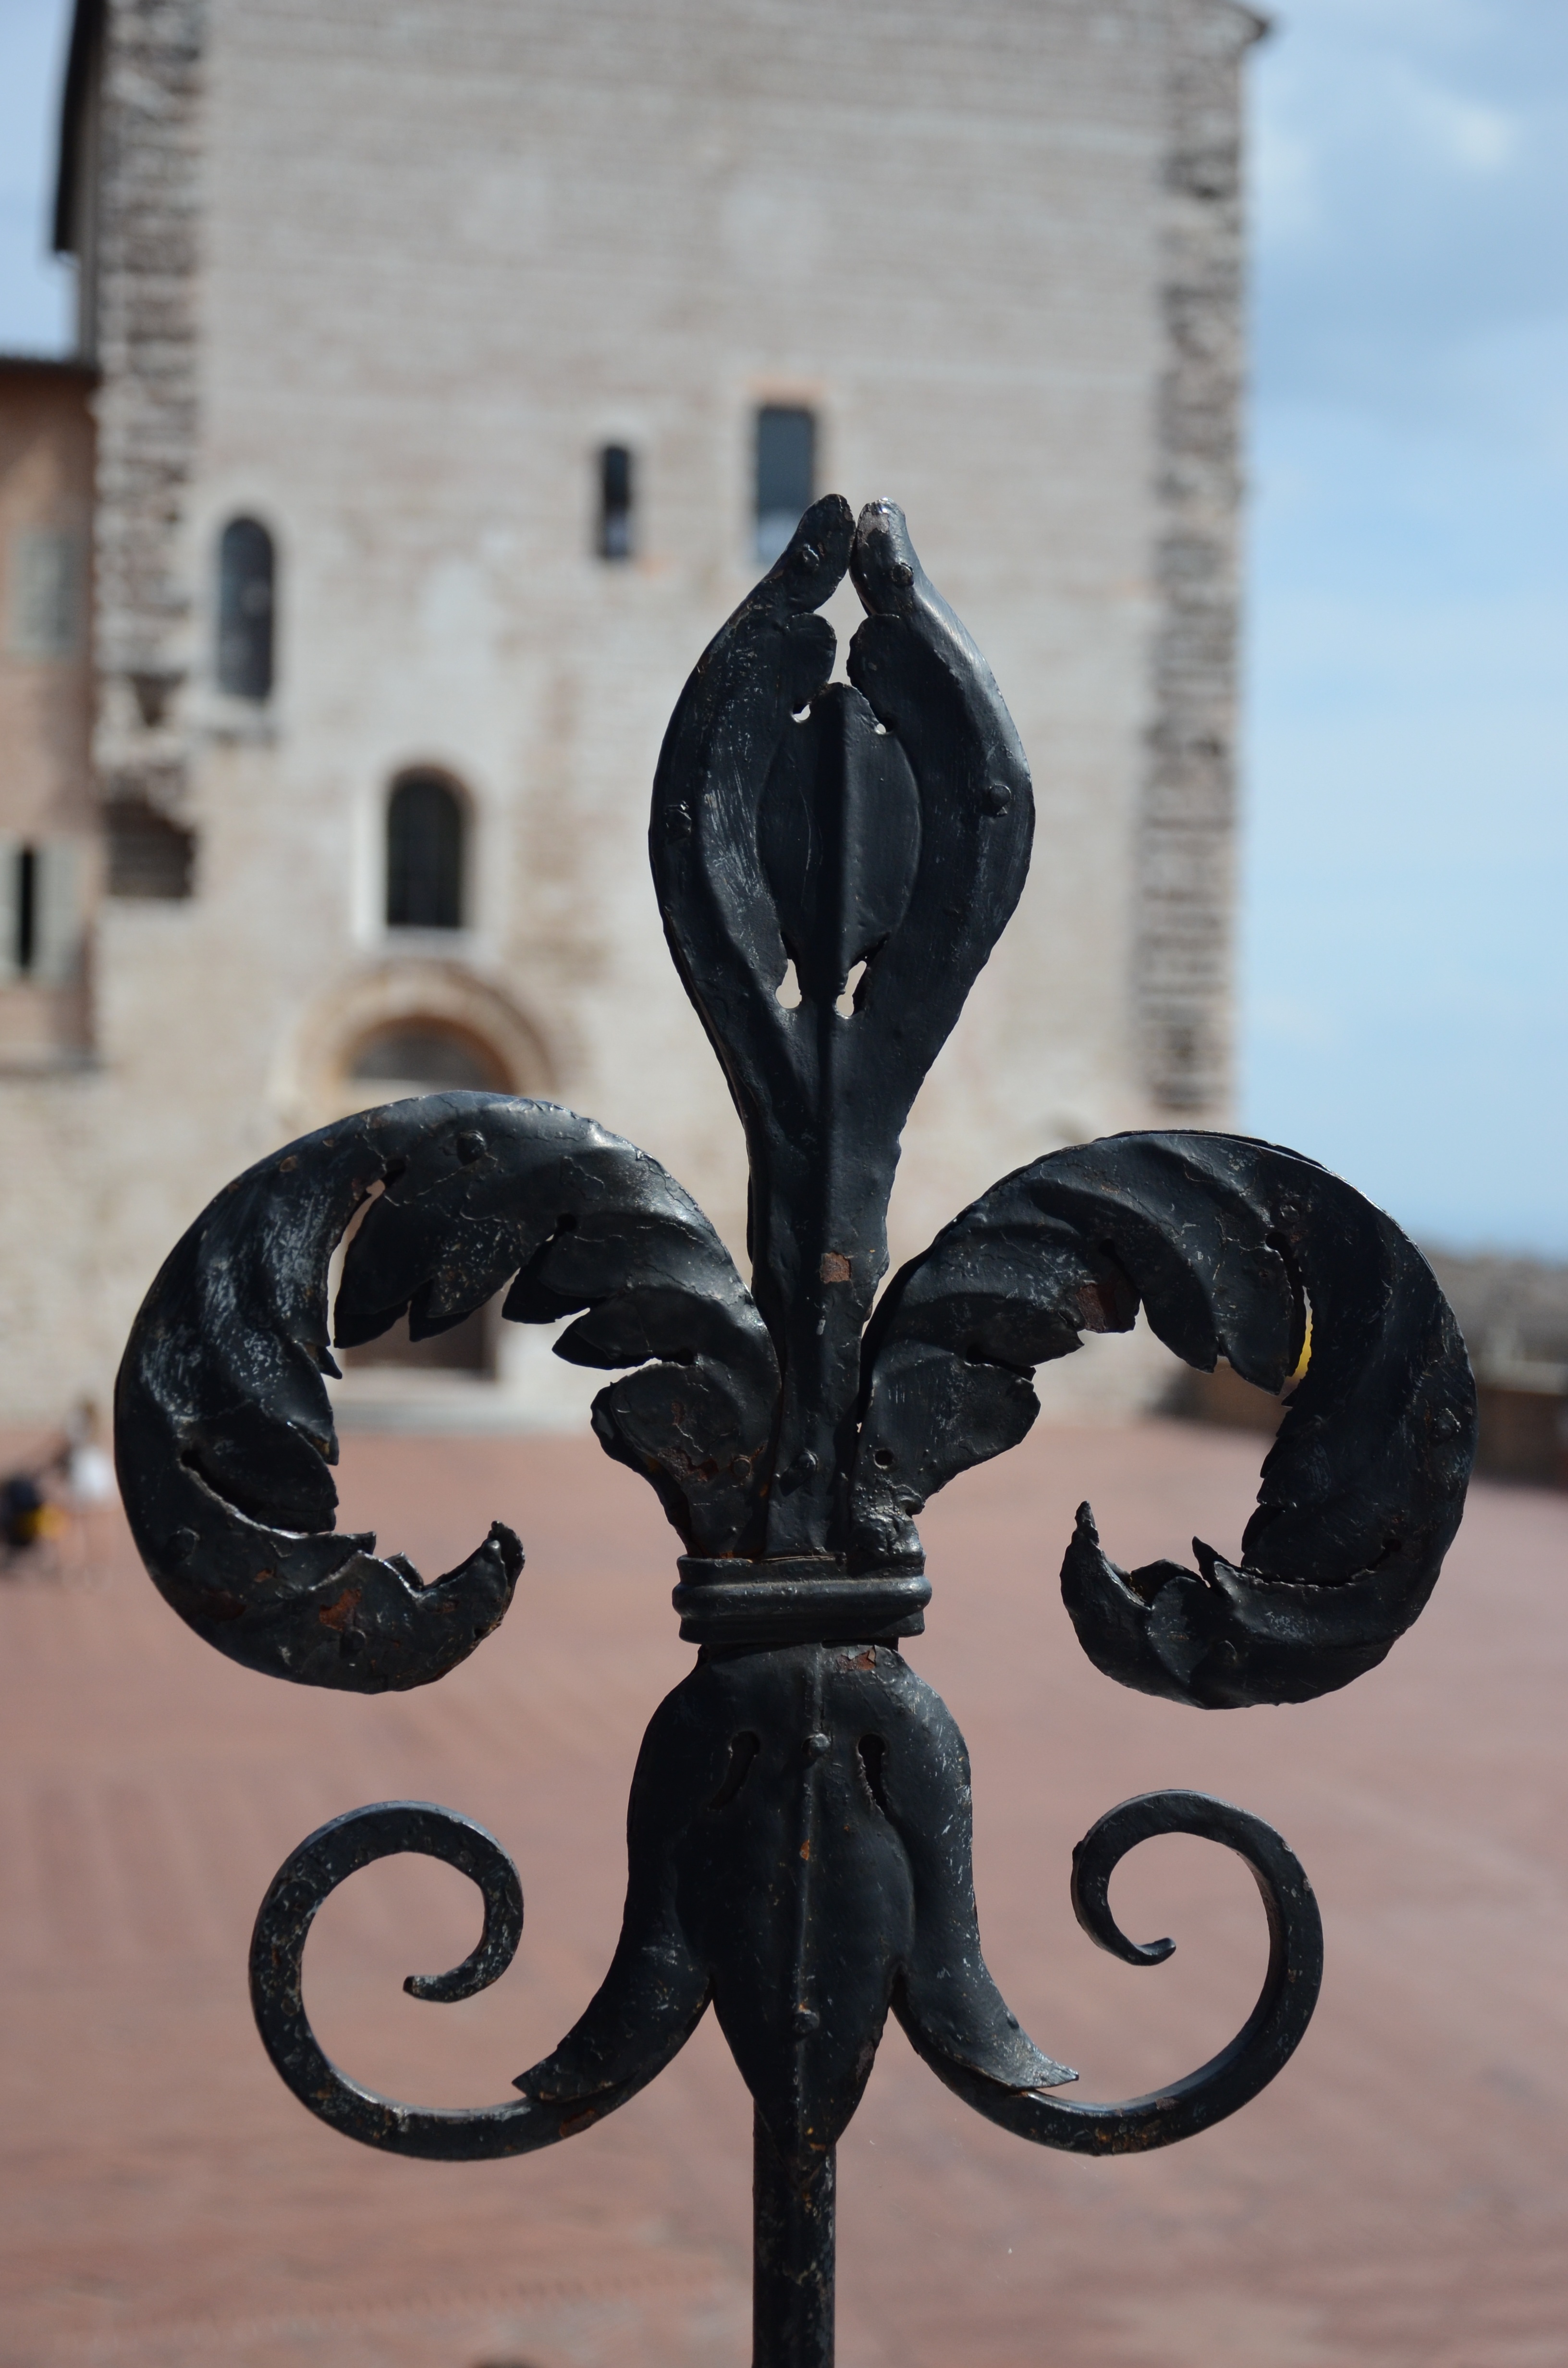
architecture, number, monument, statue, square, ancient, italy, black, lighting, sculpture, art, iron, piazza, carving, lily, nero, wrought, beat, umbria, borgo, gubbio, old palace